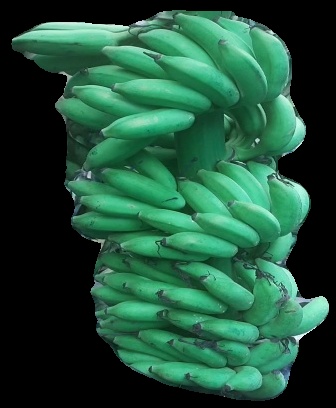
Variety: elakki-bale
Grade: grade1